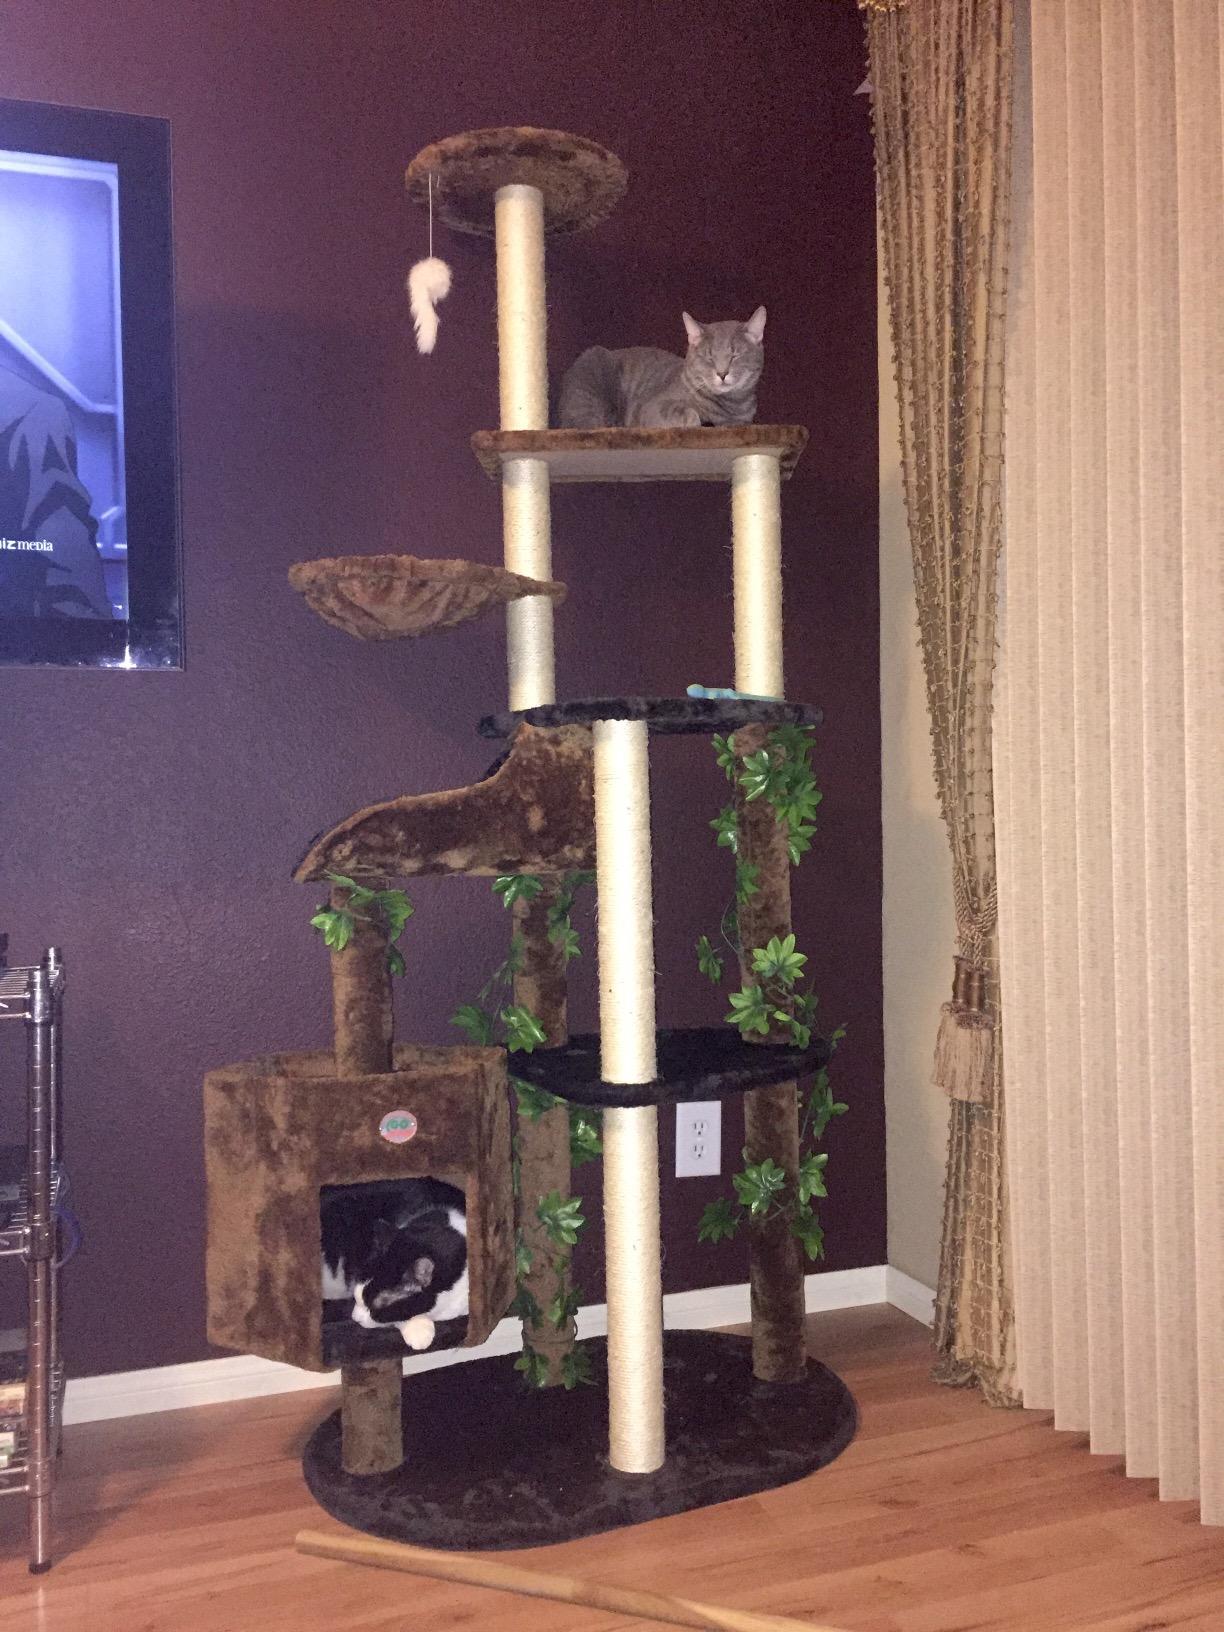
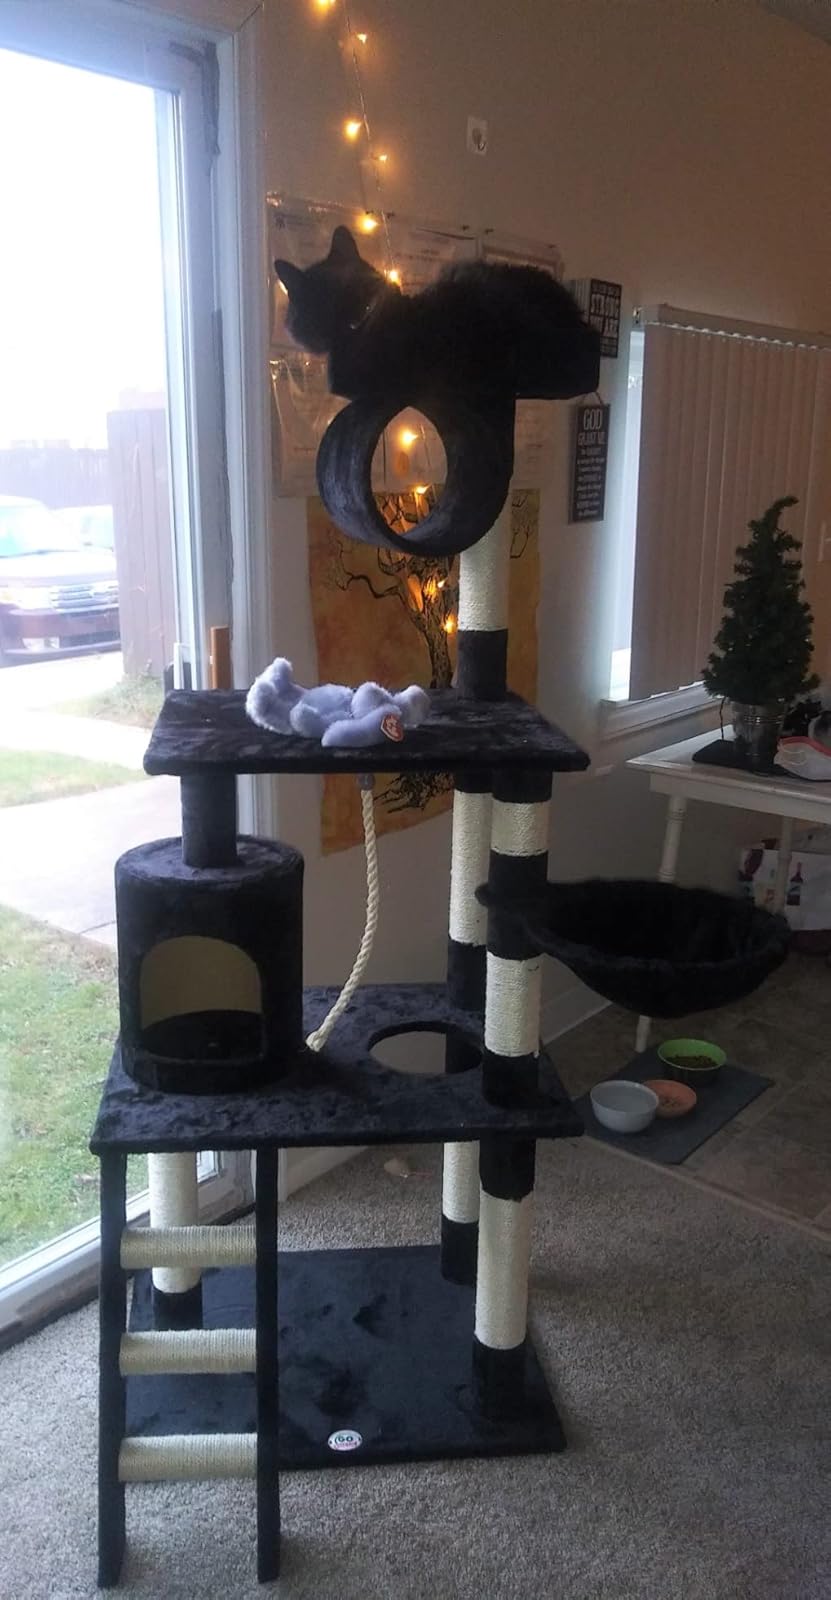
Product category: items_cat tree
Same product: no